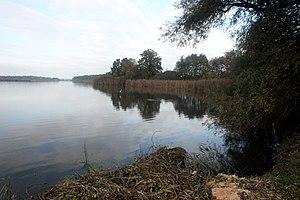
RNN de l'étang de la Horre.